Saia

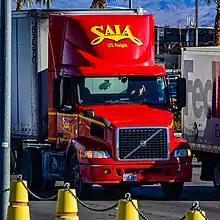
Saia truck at Harry Reid International Airport, Las Vegas, Nevada in 2019

In 2002 Saia and Delanco, New Jersey-based Jevic Transportation, another Yellow Corporation subsidiary, spun off to form an independent publicly traded company called SCS Transportation (SCS). Clark Brothers Transport, Inc. was acquired in 2004 incorporating its nine state, sixteen terminal operations into Saia.